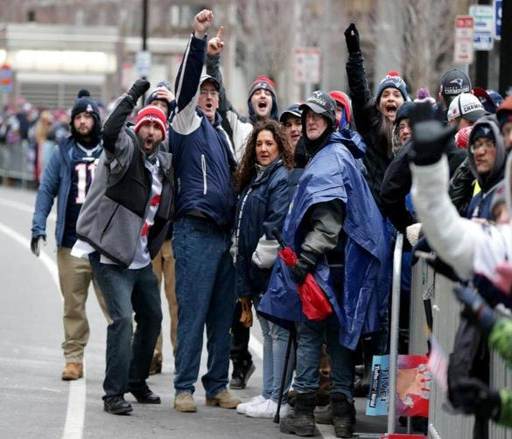
fans were exuberant hours before the start of the victory parade .